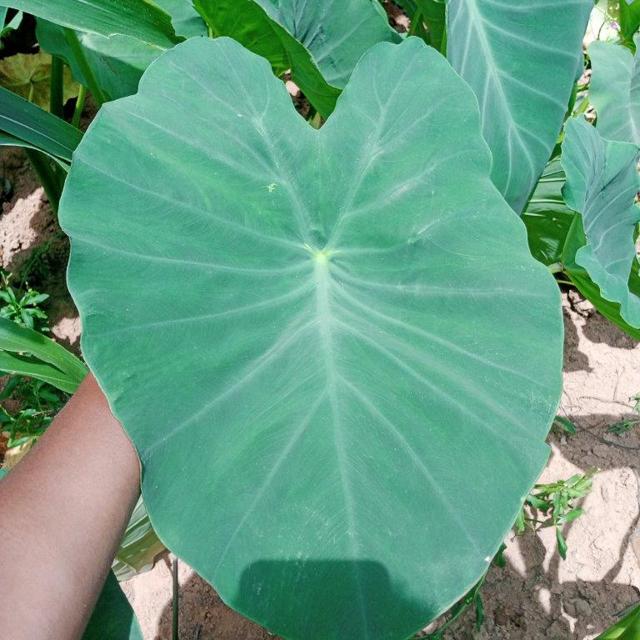
Label: Healthy